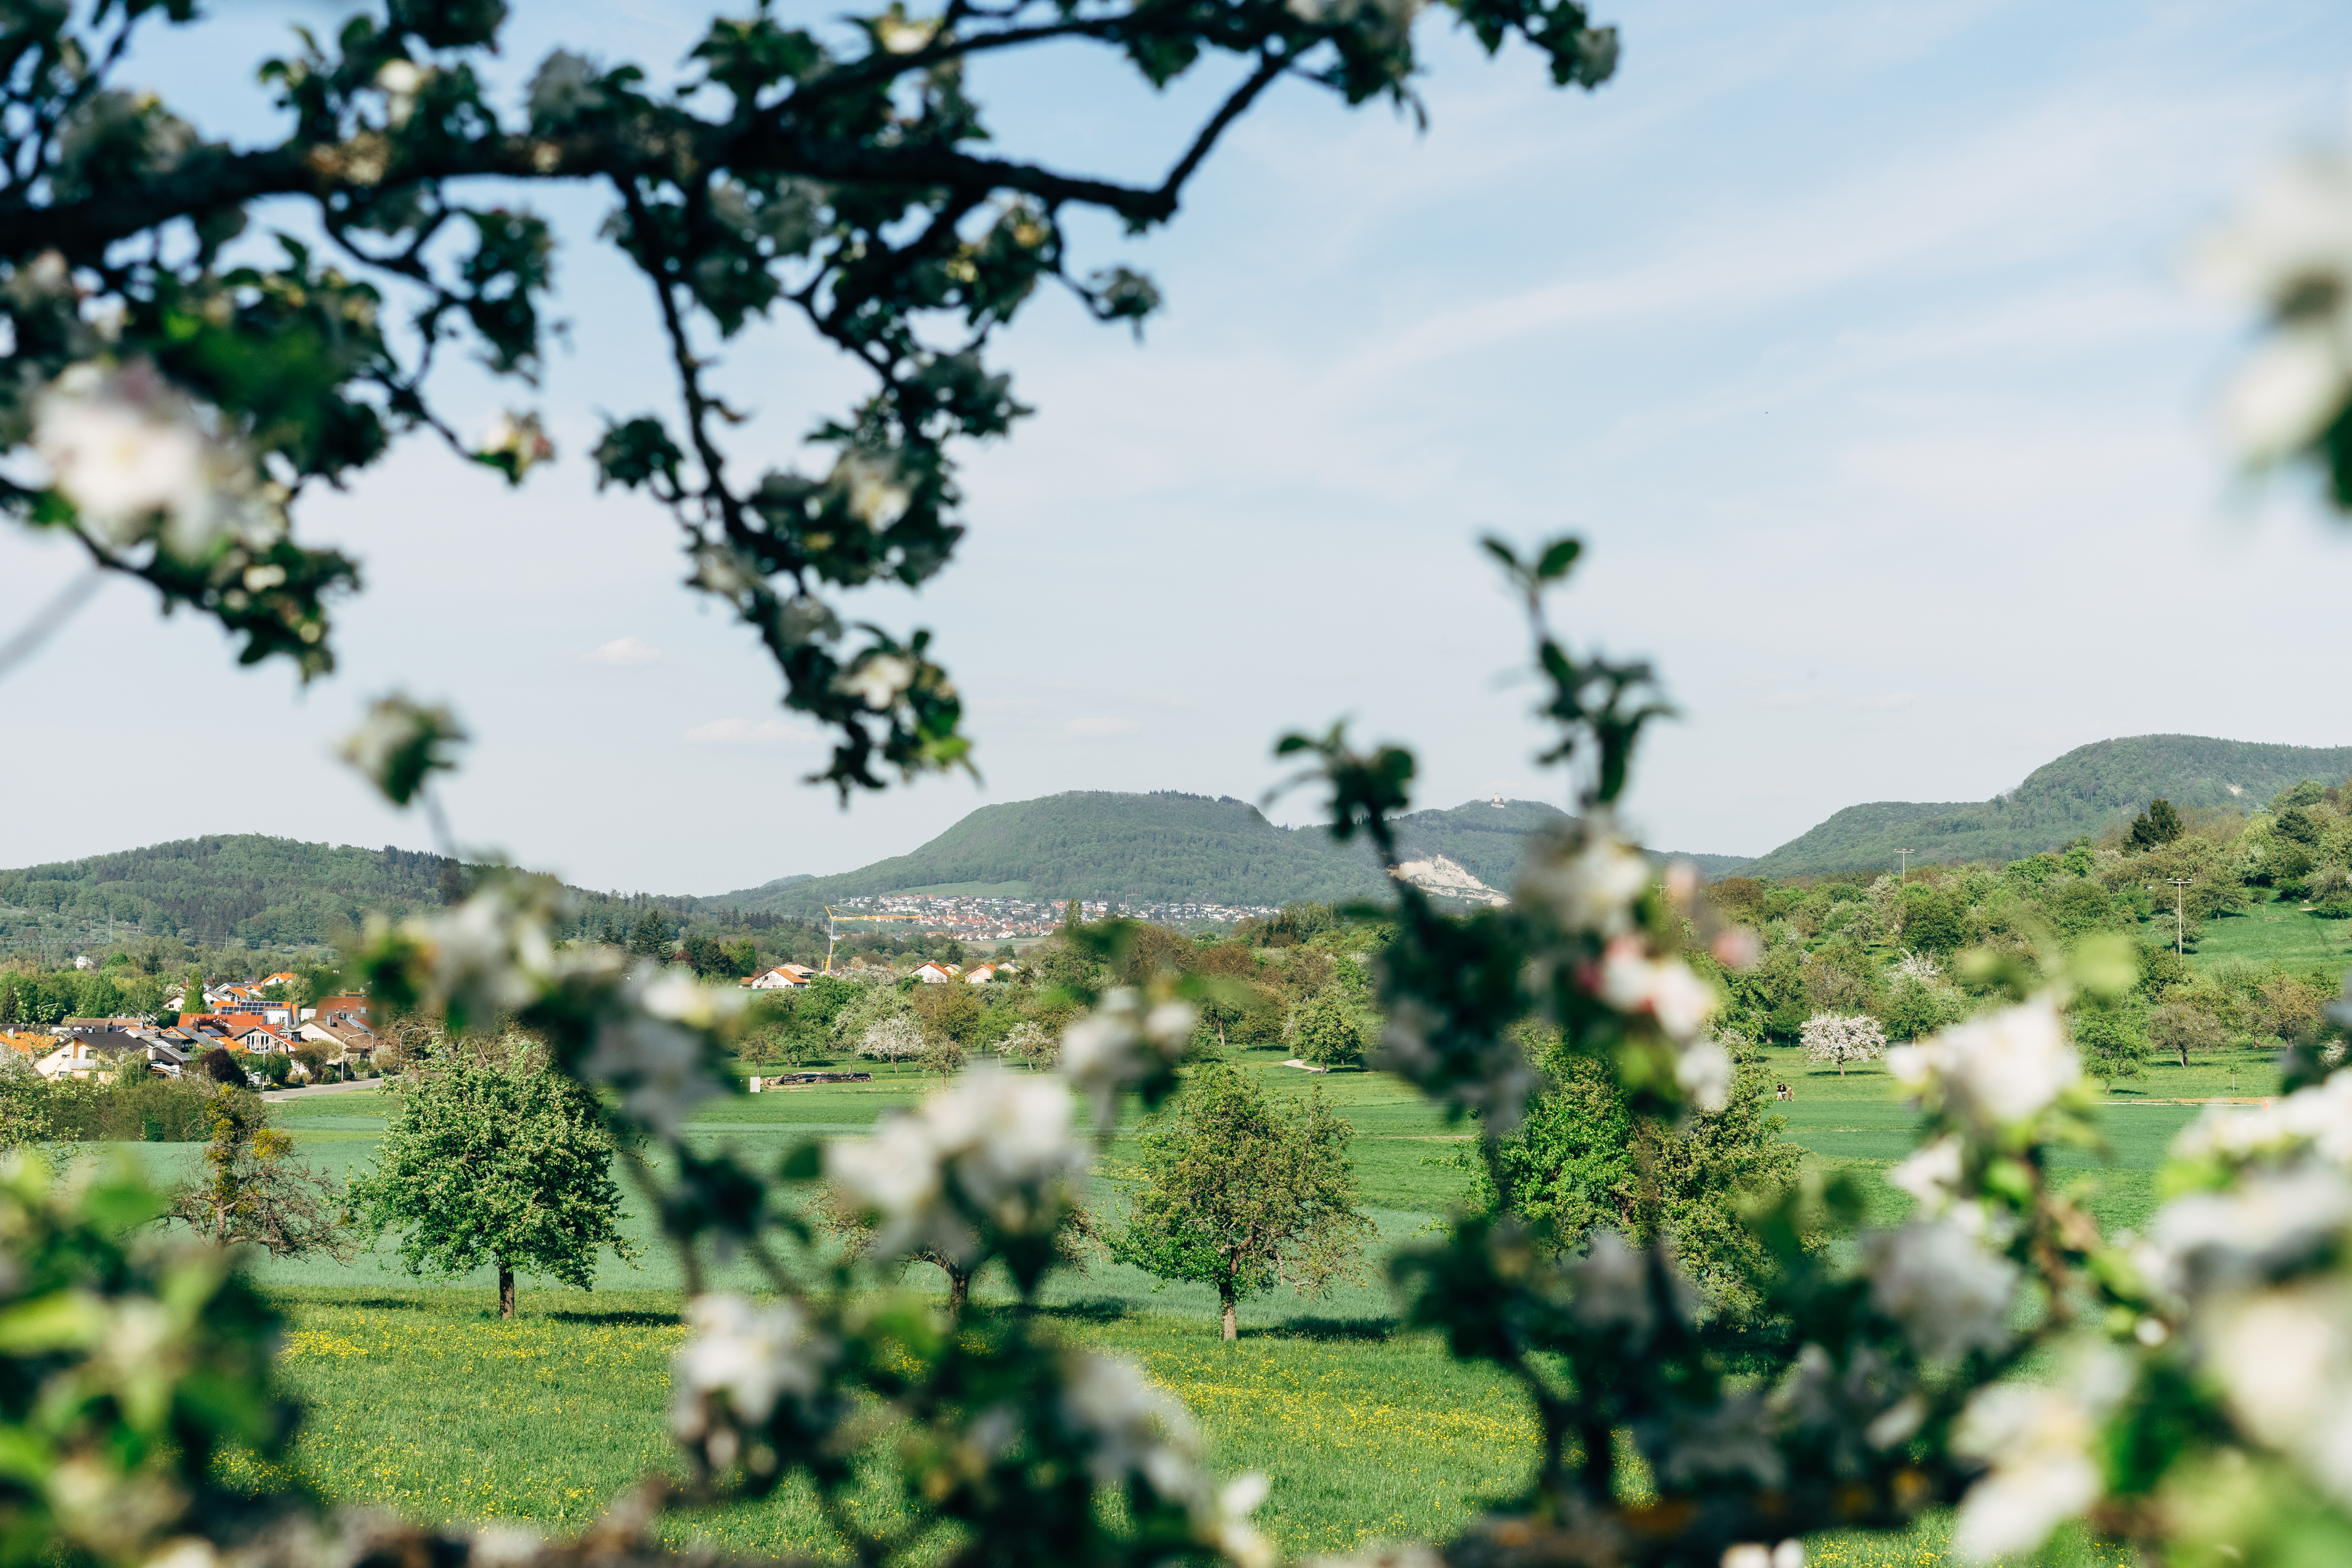
germany, deutschland, landscape, trees, streuobstwiese, nature, vegetation, tree, sky, hill station, branch, plant, leaf, spring, woody plant, rural area, flower, hill, grass, photography, village, blossom